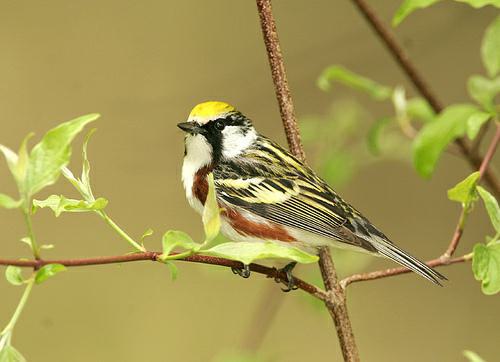
A photo of a chestnut sided warbler